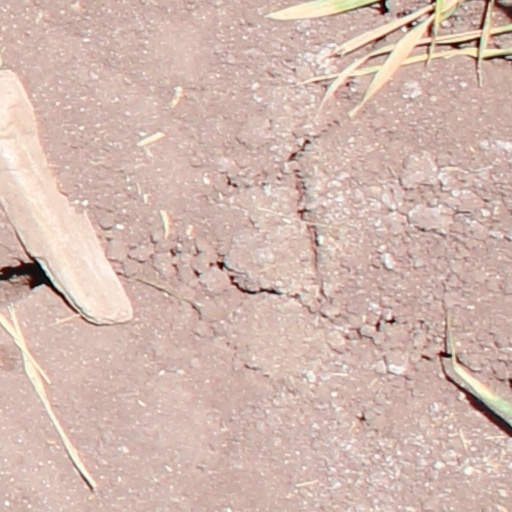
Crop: wheat